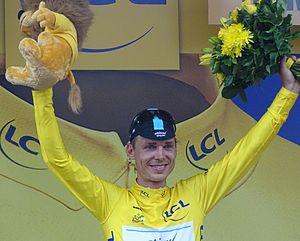
Reportage réalisé le mardi 7 juillet à l'occasion de l'arrivée de la quatrième étape du Tour de France 2015 à Cambrai, Nord-Pas-de-Calais, France.
La 4ᵉ étape du Tour de France 2015 se déroule le mardi 7 juillet 2015 entre Seraing et Cambrai sur une distance de 223,5 kilomètres. Elle a la particularité d'emprunter sept secteurs pavés, pour un total de 13,3 km. Elle est remportée par le coureur allemand Tony Martin, de l'équipe Etixx-Quick Step, qui a attaqué à trois kilomètres de l'arrivée. Il devance de trois secondes un peloton réglé au sprint par John Degenkolb et Peter Sagan. Deuxième du classement général au départ de l'étape, Tony Martin s'empare du maillot jaune.